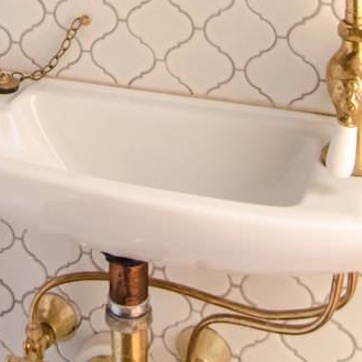
Material: ceramic